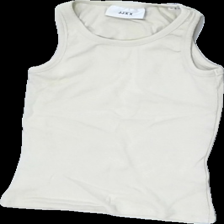
View: front
Type: Tank top
Category: Ladies
Brand: Not in the list
Brand text on label: JJXX
Colors: Beige
Material: 100% Cotton
Cut: Tight
Size: 146
Season: All
Price range: 50-100
Recommended usage: Reuse